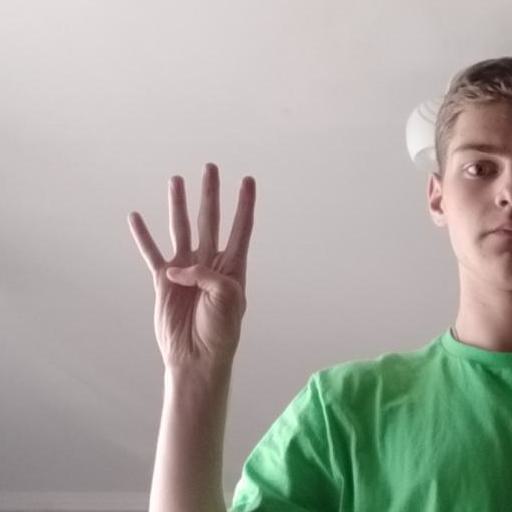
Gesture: four